Kirkcudbright Bay

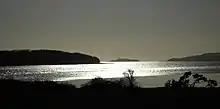
Kirkcudbright Bay, looking towards Little Ross

Kirkcudbright Bay is an inlet of the Irish Sea on the coast of Galloway in southwest Scotland. Its coastline falls entirely within the modern administrative area of Dumfries and Galloway and the historical county of Kirkcudbrightshire. It extends in a north-south direction for about , and is up to wide.